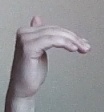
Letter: khaa